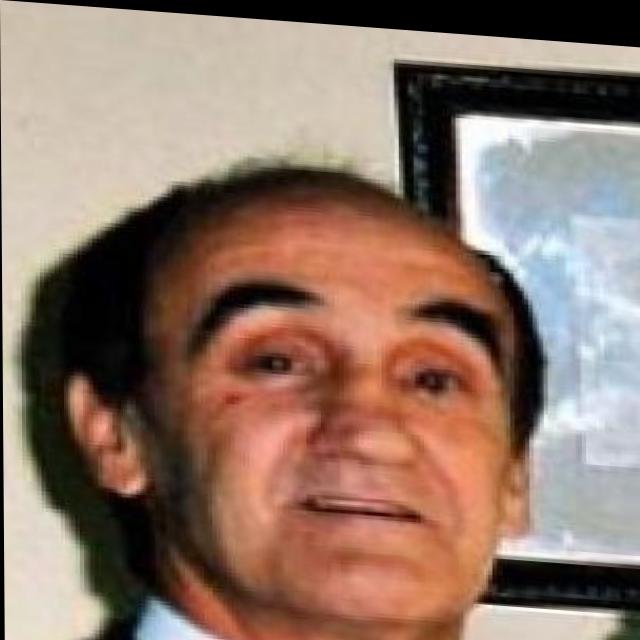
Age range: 65+